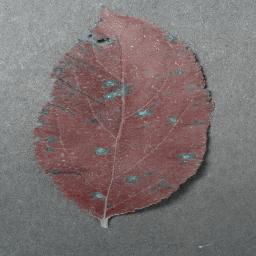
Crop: apple
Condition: cedar_rust